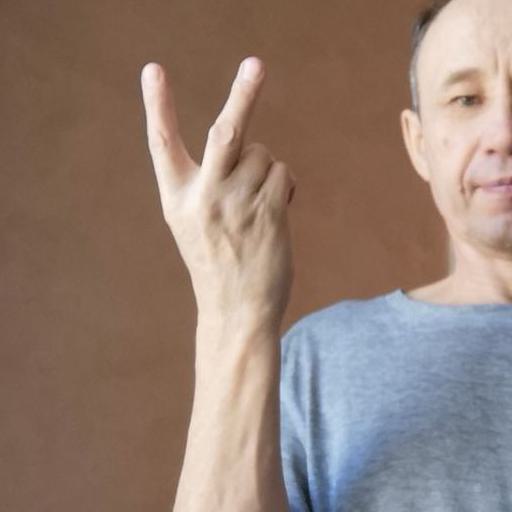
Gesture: peace_inverted